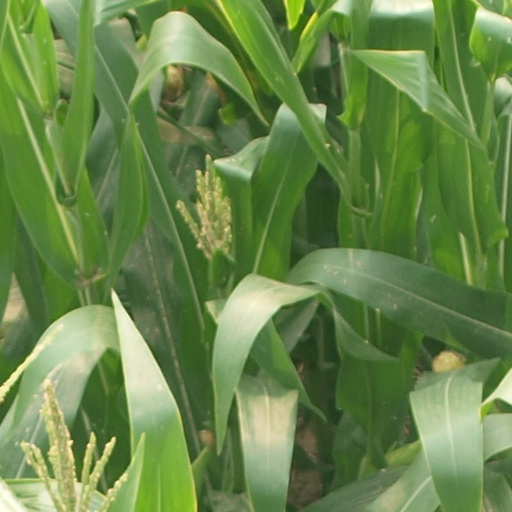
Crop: maize; corn